.45-75 Winchester

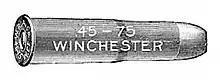

The .45-75 Winchester / 11.62x48mmR "Centennial" is an intermediate centerfire rifle cartridge developed in 1876 for the newly designed Winchester Model 1876 "Centennial" lever-action rifle. Winchester Repeating Arms Company introduced the rifle and cartridge at the United States Centennial Exposition. The Model 1876 rifle used an enlarged version of the famous Winchester Model 1873 action to offer a lever-action repeating rifle using cartridges suitable for big-game hunting. The cartridge and rifle enjoyed brief popularity with Gilded Age American hunters including Theodore Roosevelt, and was issued to the Canadian North-West Mounted Police and to Texas Rangers.